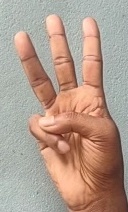
ASL sign: W